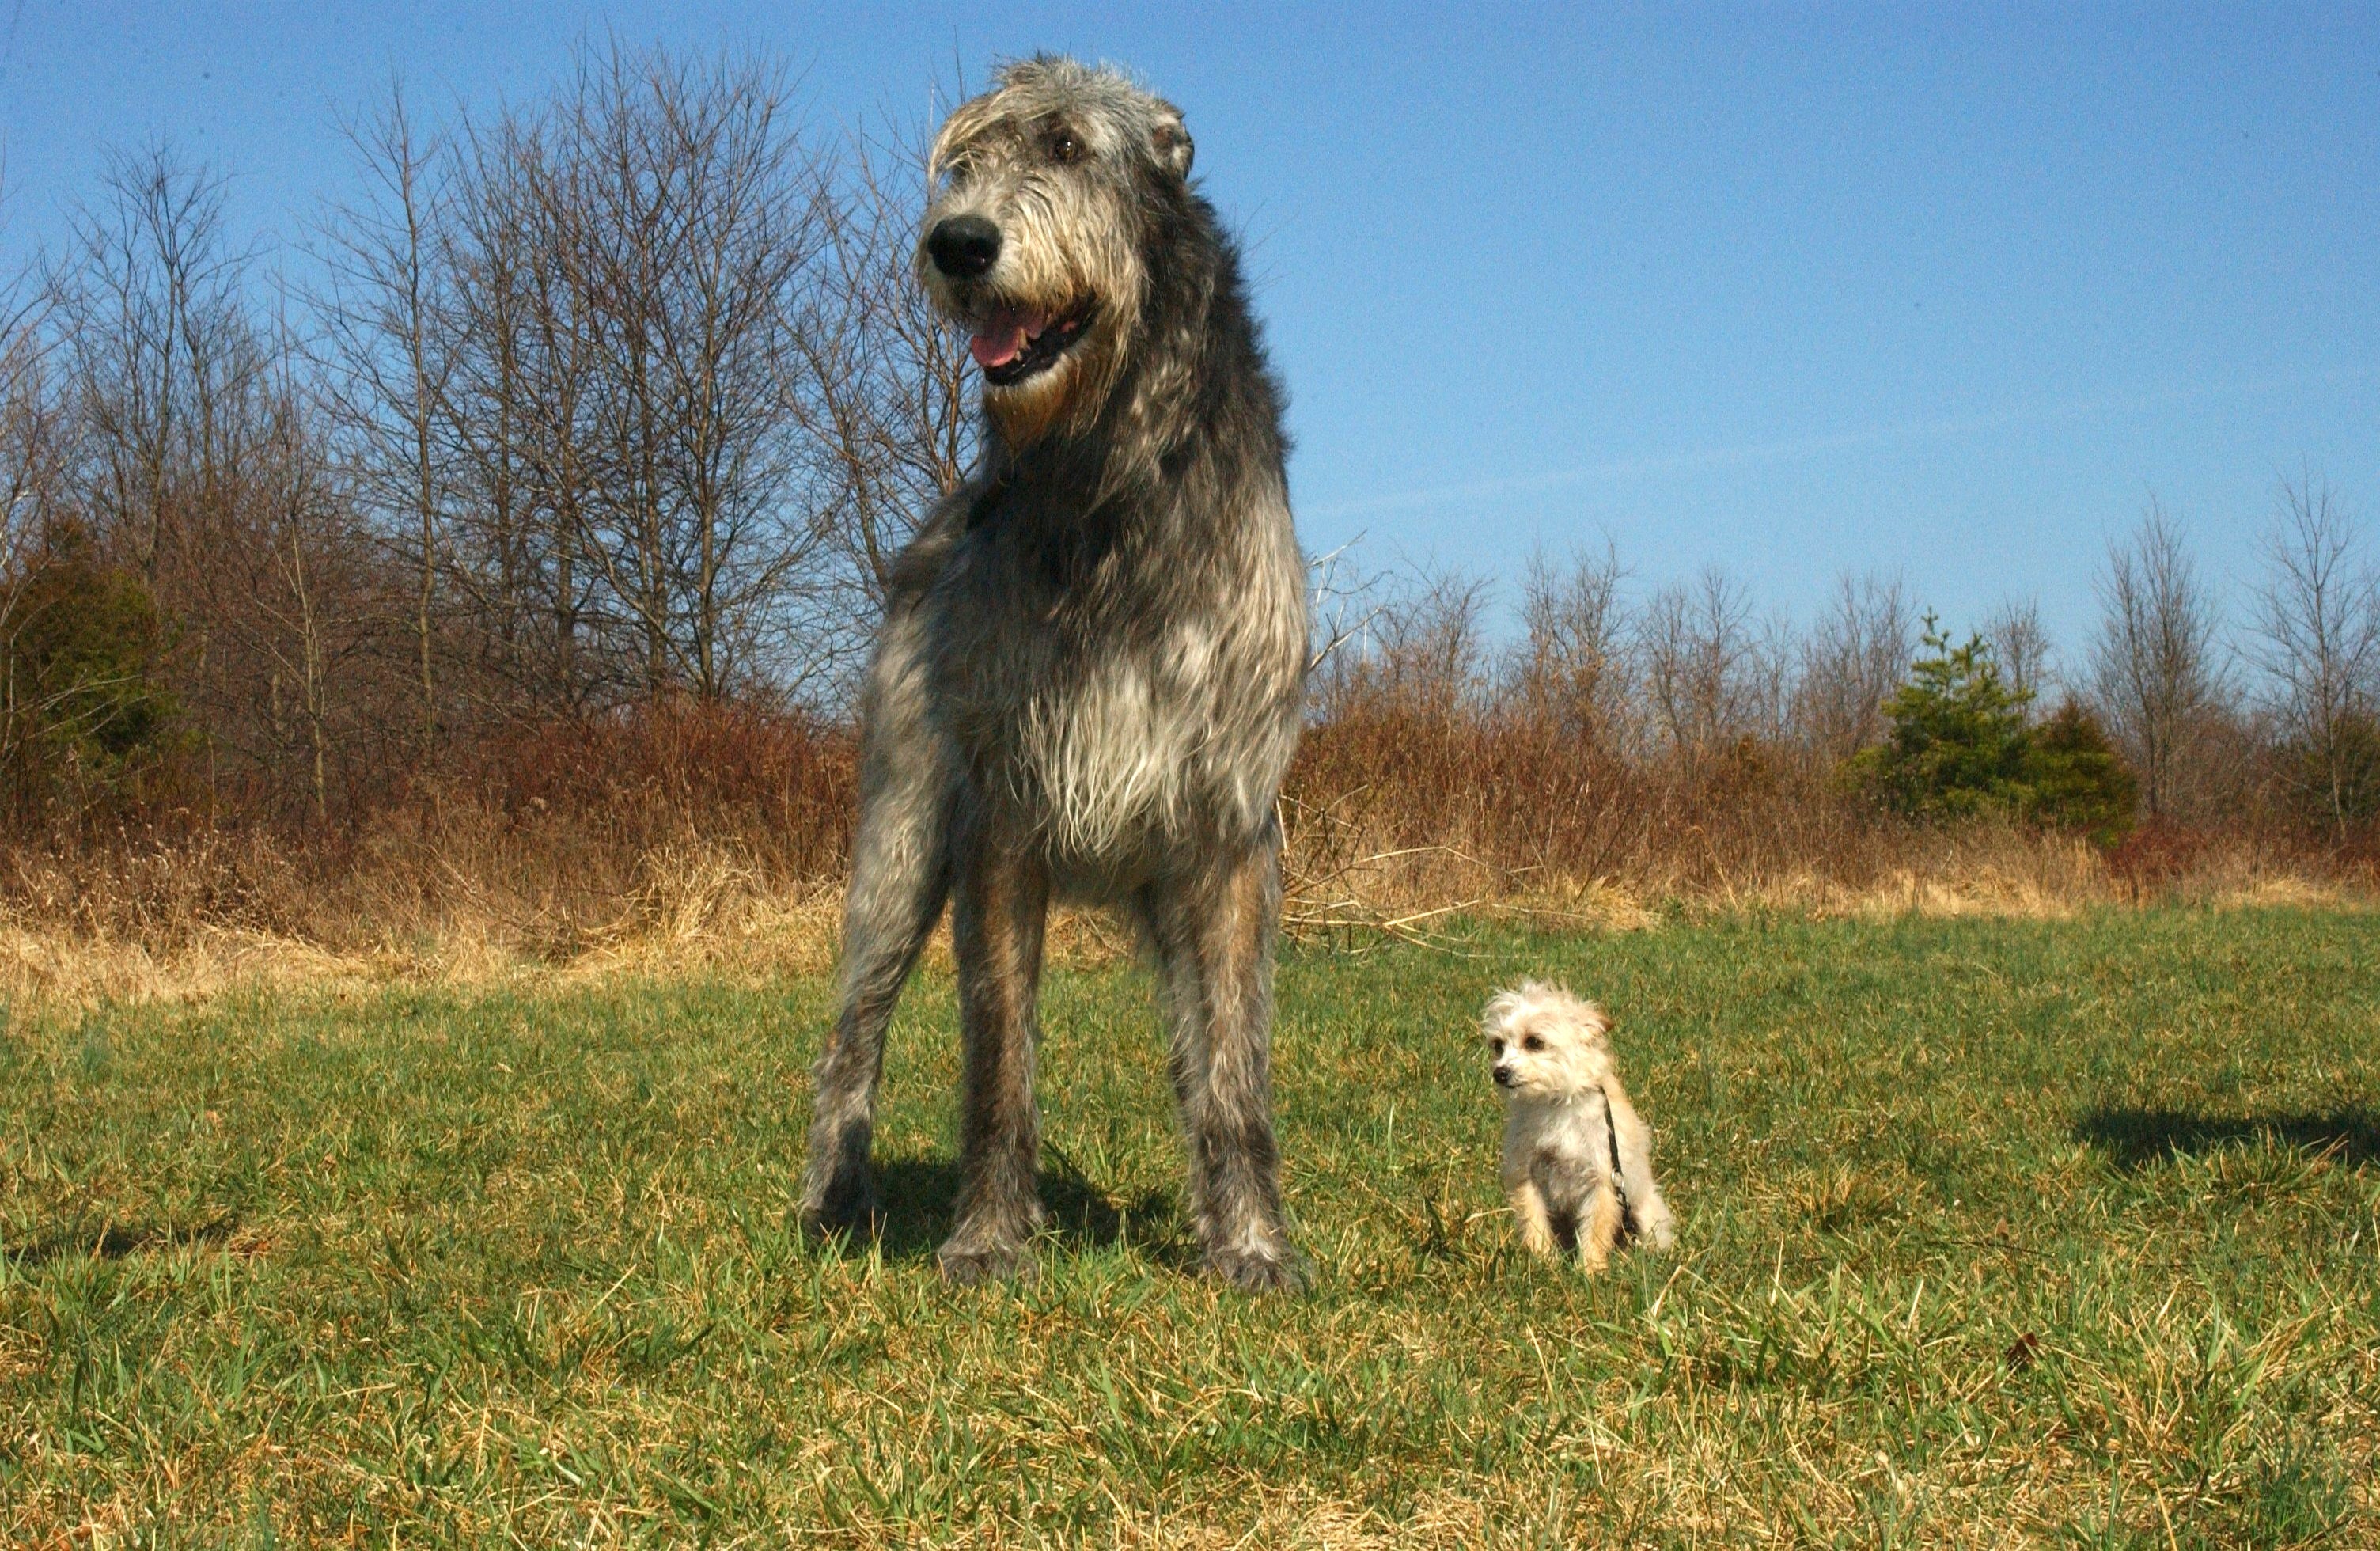
nature, countryside, dog, animal, cute, canine, country, mammal, close up, pets, outside, dogs, sports, animals, vertebrate, dog breed, canines, dog like mammal, animal sports, dog crossbreeds, irish wolfhound, chihuahua poodle mix